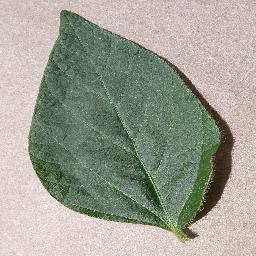
Label: Soybean___healthy